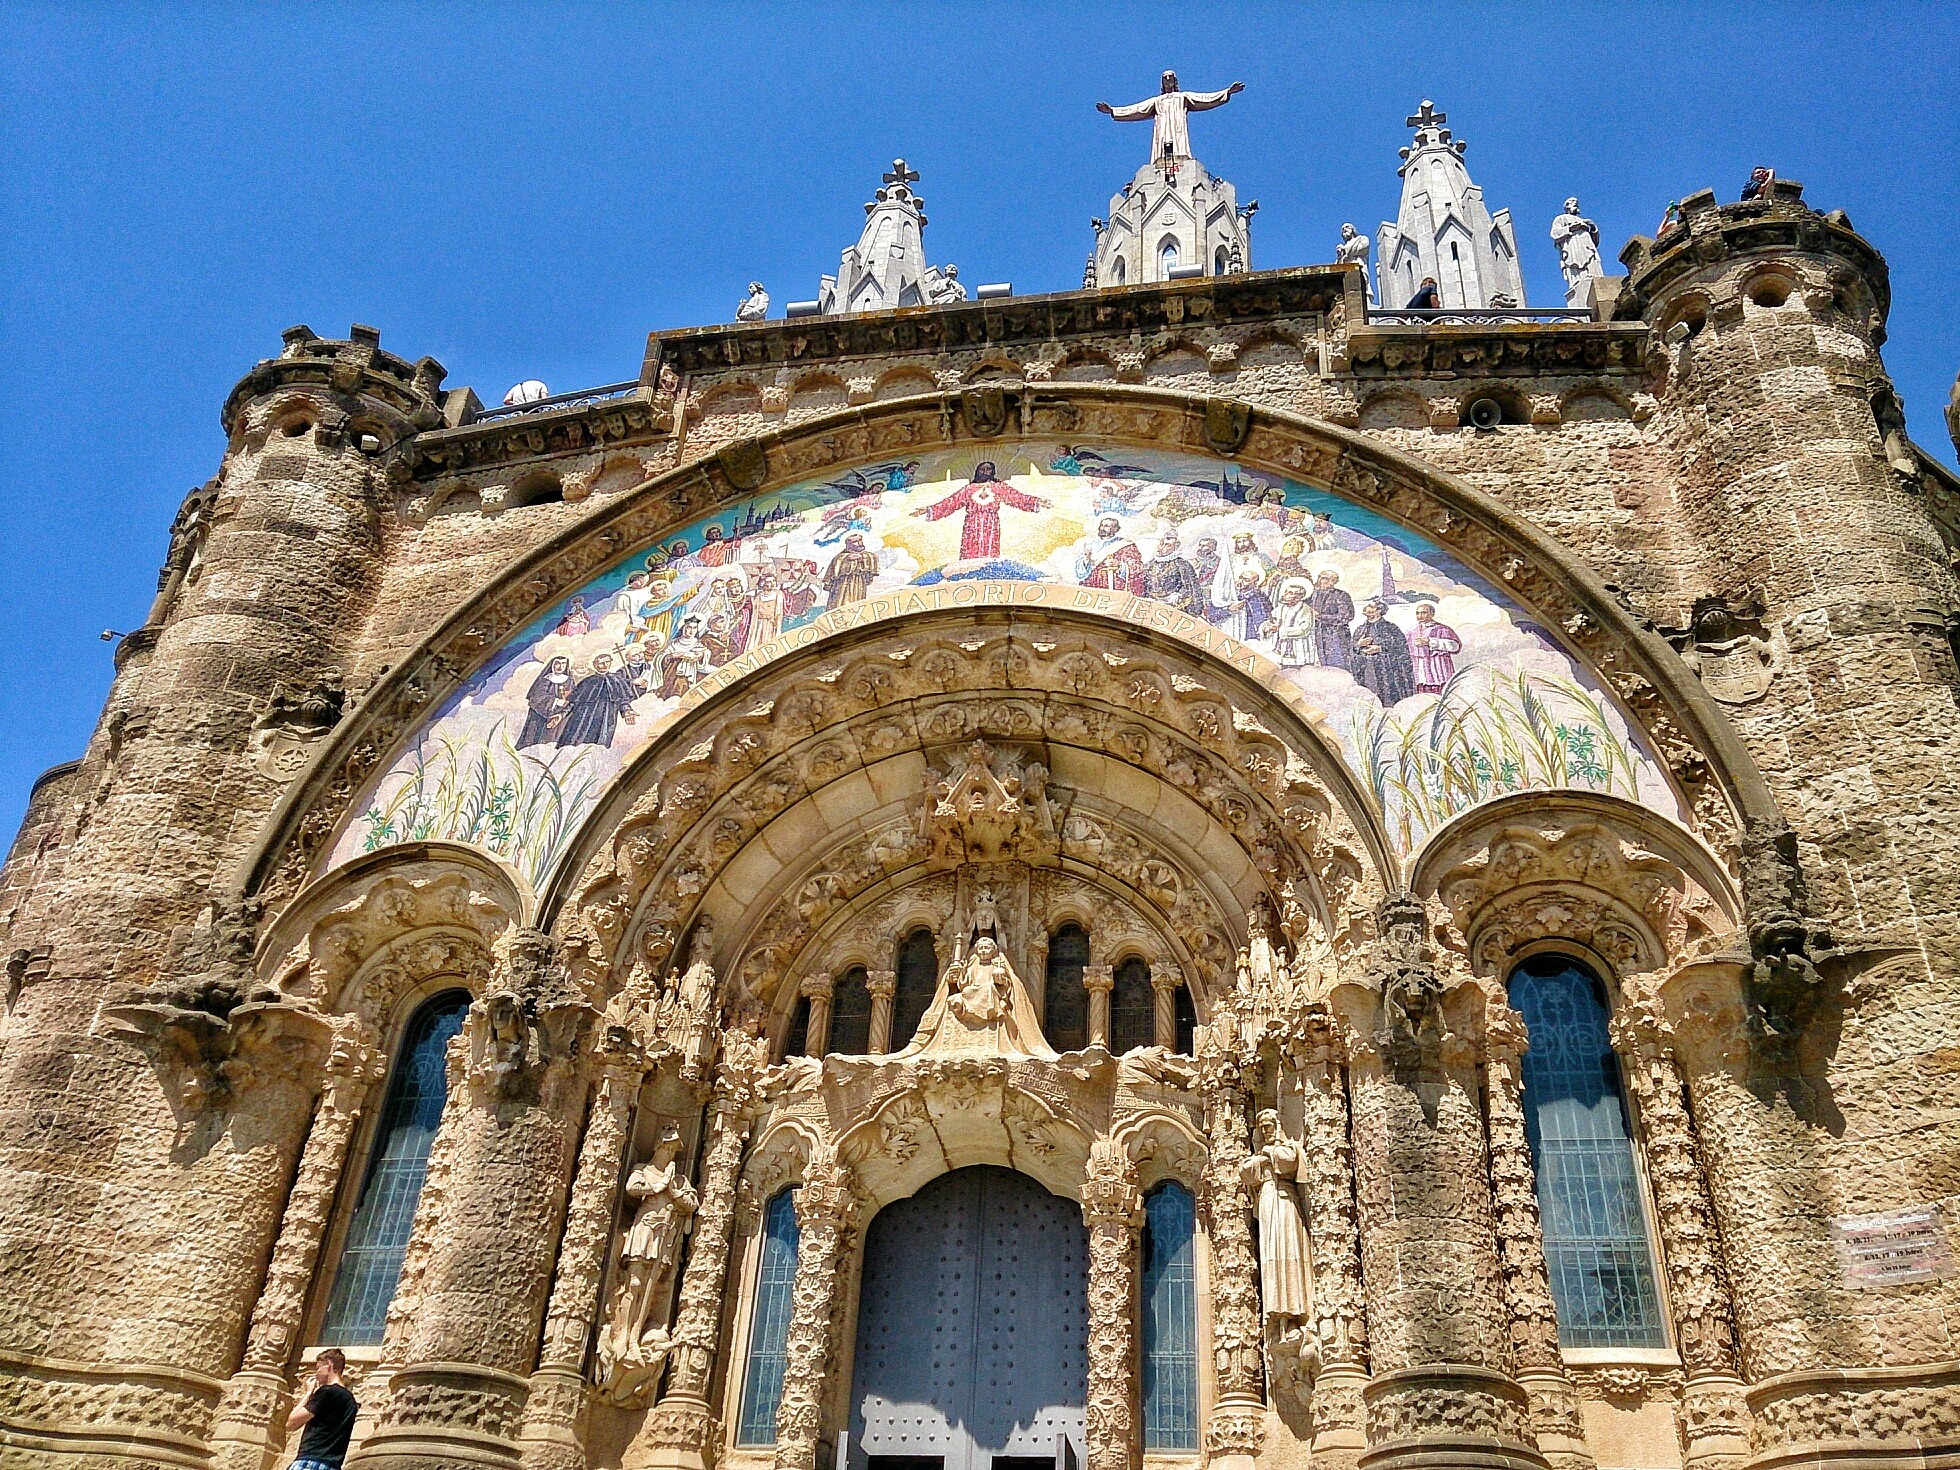
architecture, building, palace, arch, landmark, facade, church, cathedral, barcelona, place of worship, medieval architecture, temple, monastery, synagogue, basilica, middle ages, icons, gothic architecture, unesco world heritage site, historic site, ancient history, ancient roman architecture, byzantine architecture